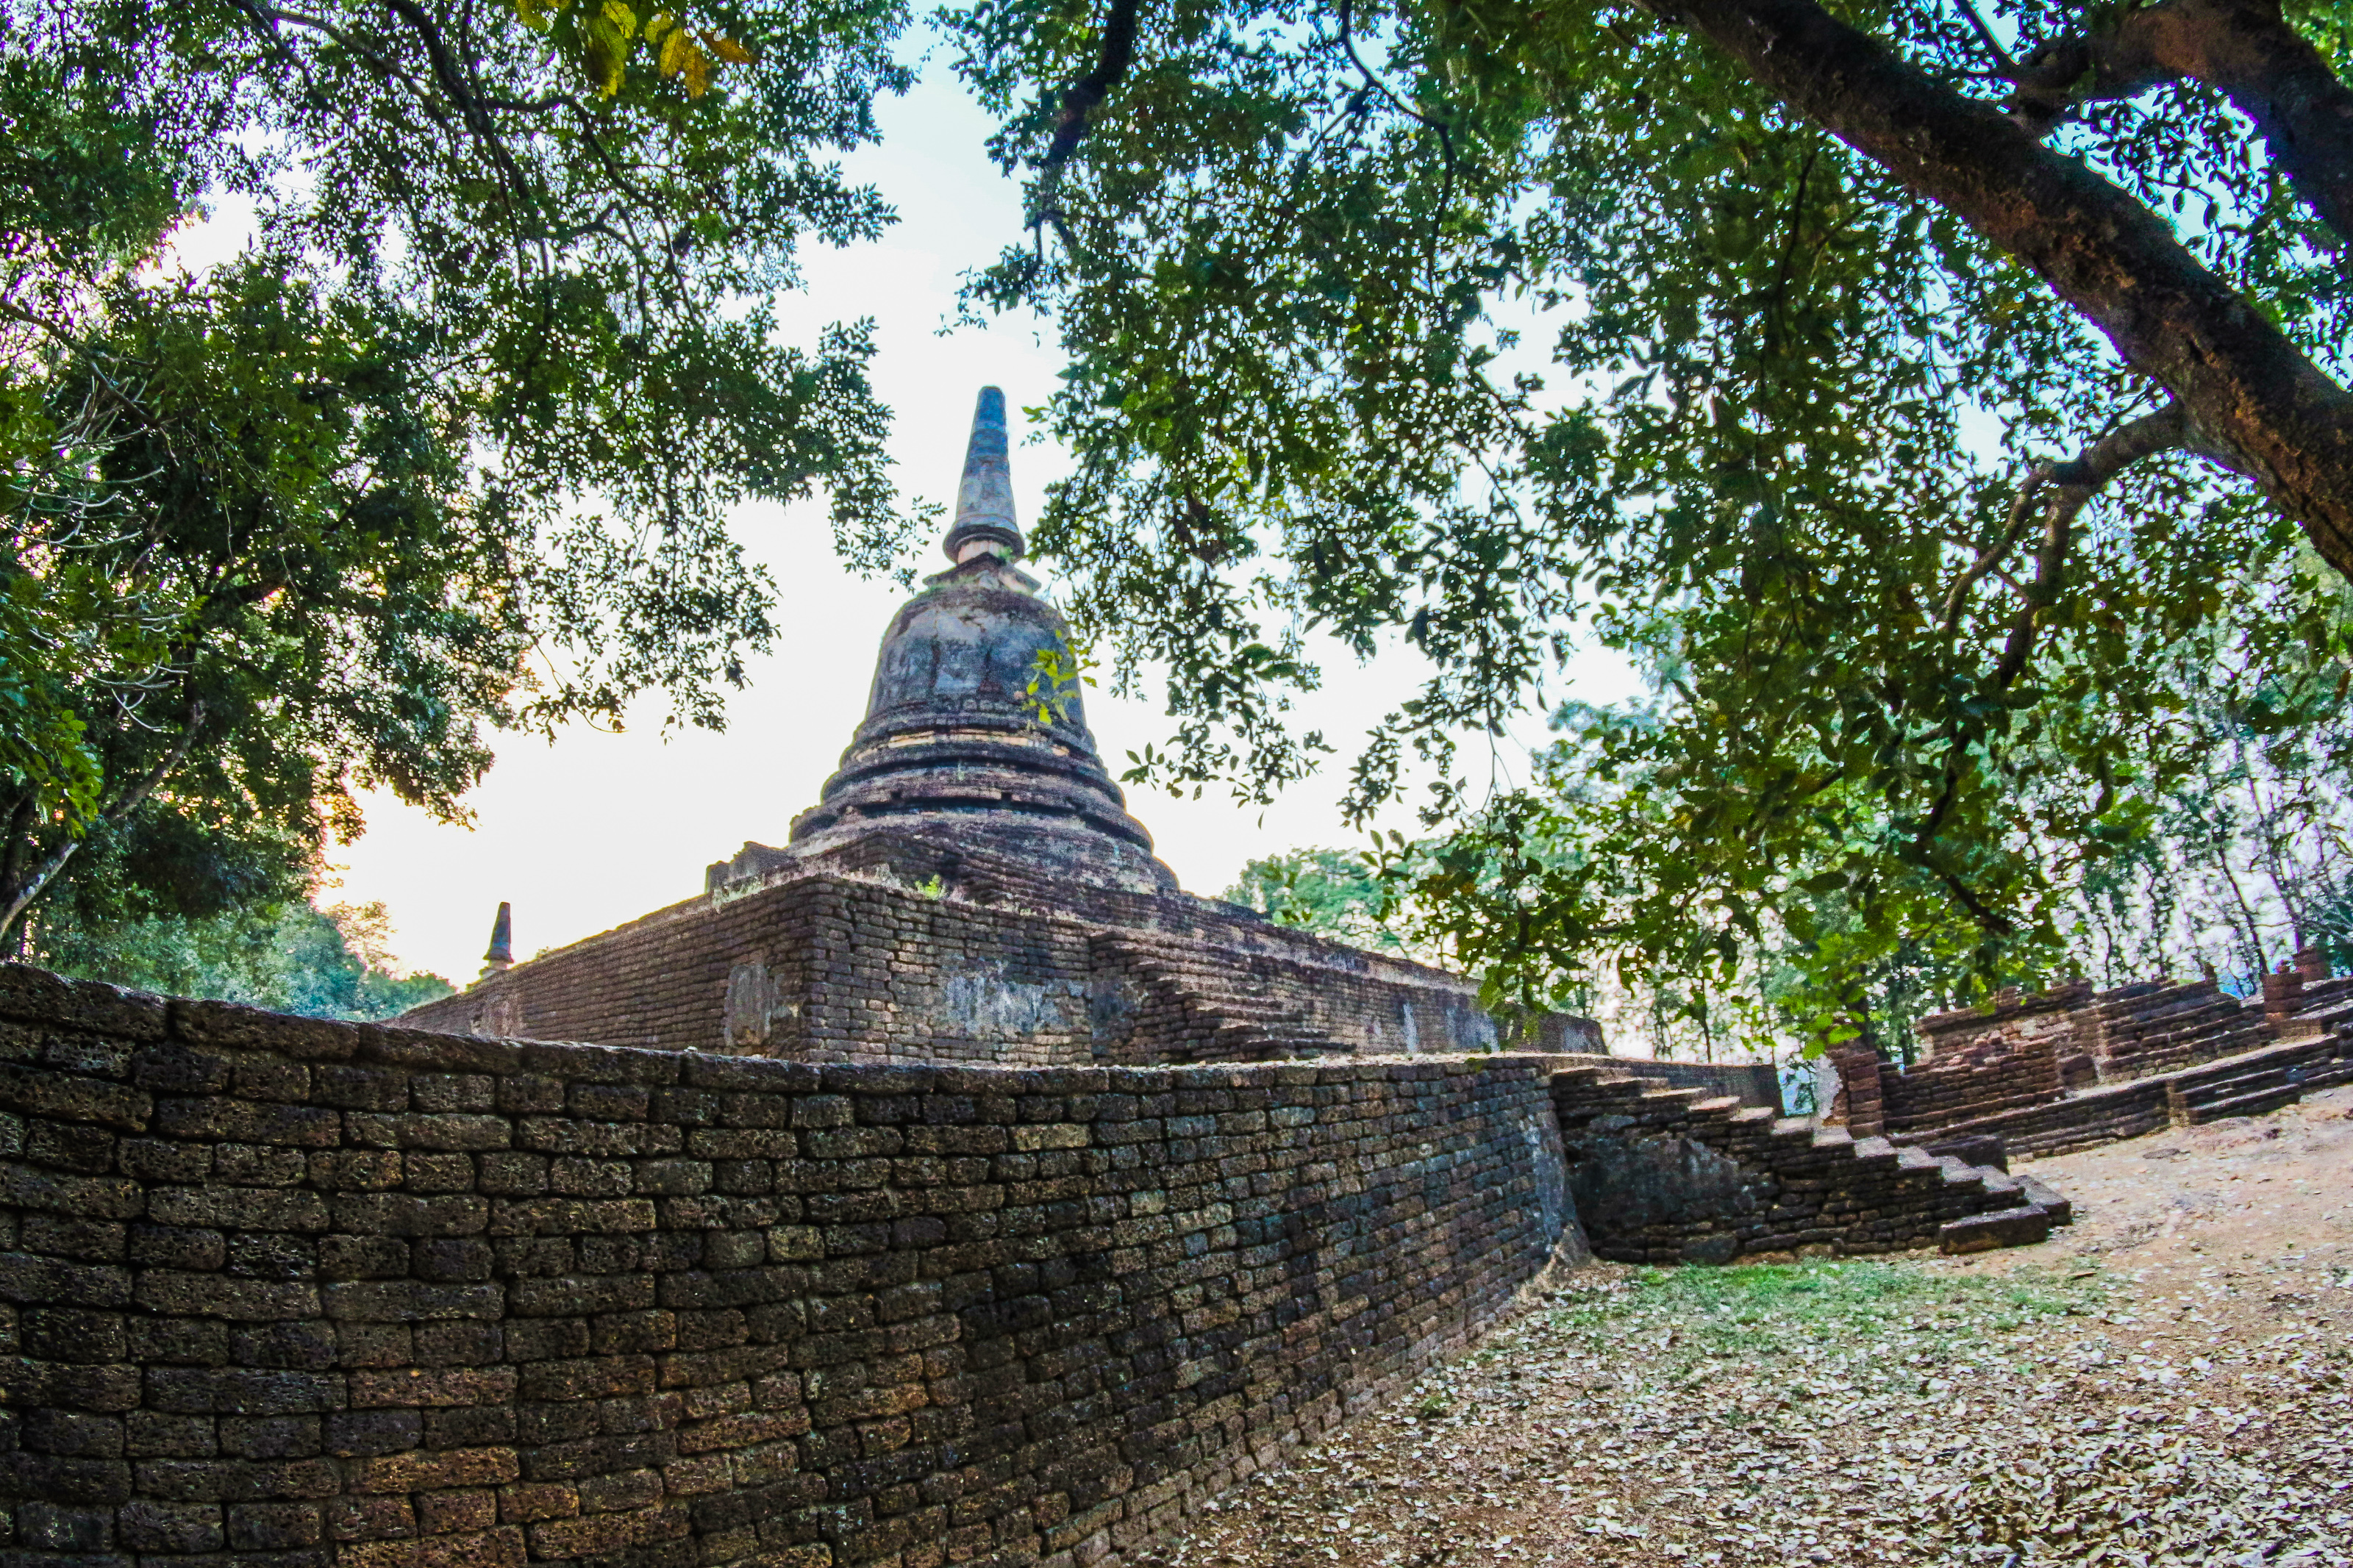
ancient, architecture, art, asia, asian, buddha, buddhism, buddhist, chang, culture, famous, heritage, historical, history, landmark, lom, old, pagoda, park, religion, satchanalai, si, siam, statue, stone, sukhothai, temple, thai, thailand, tourist, travel, unesco, wat, tree, wall, stupa, photography, historic site, building, place of worship, plant, tourism